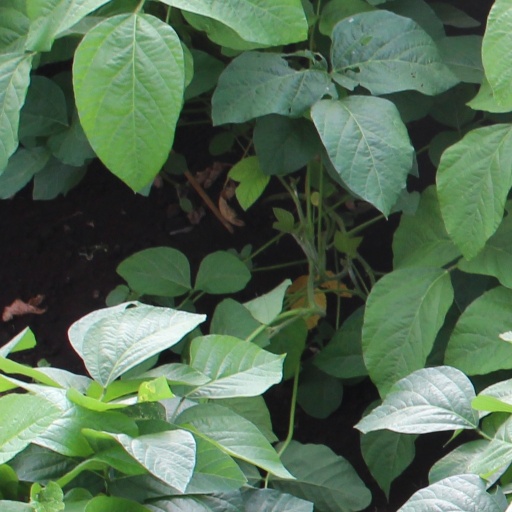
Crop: soybean